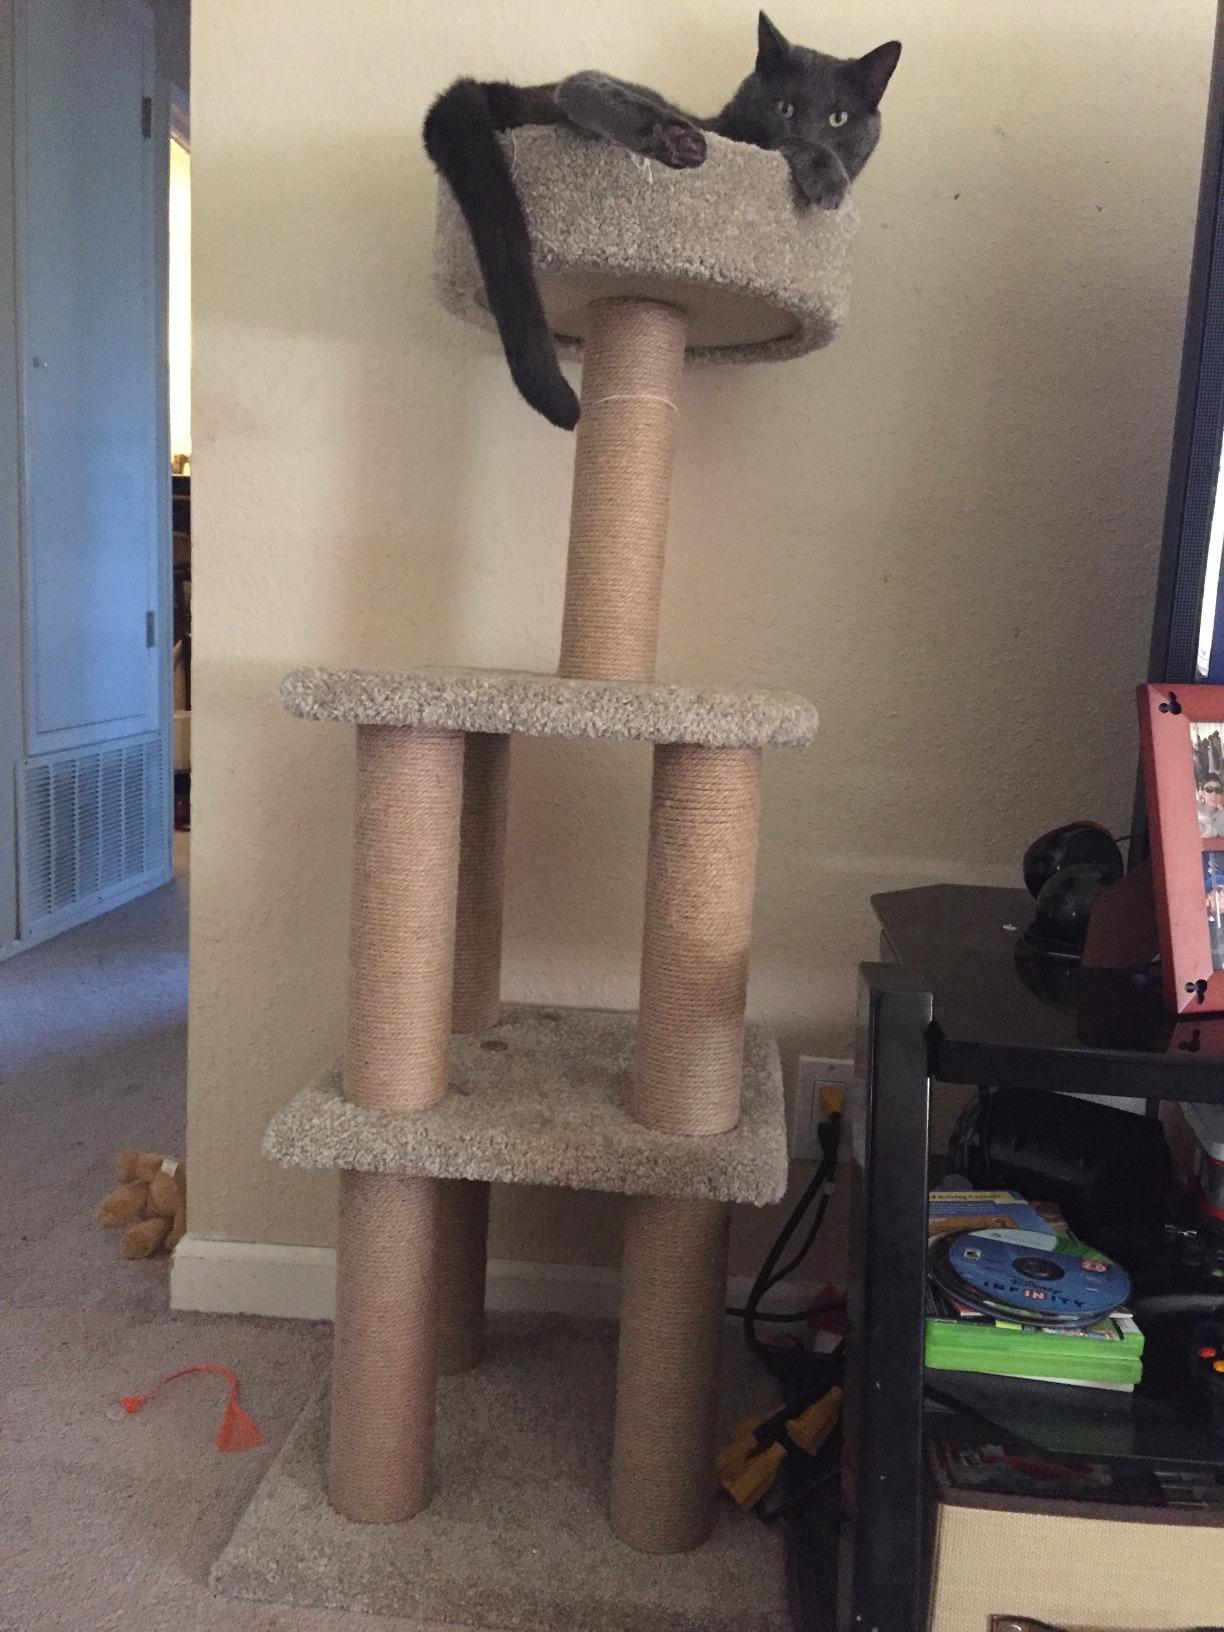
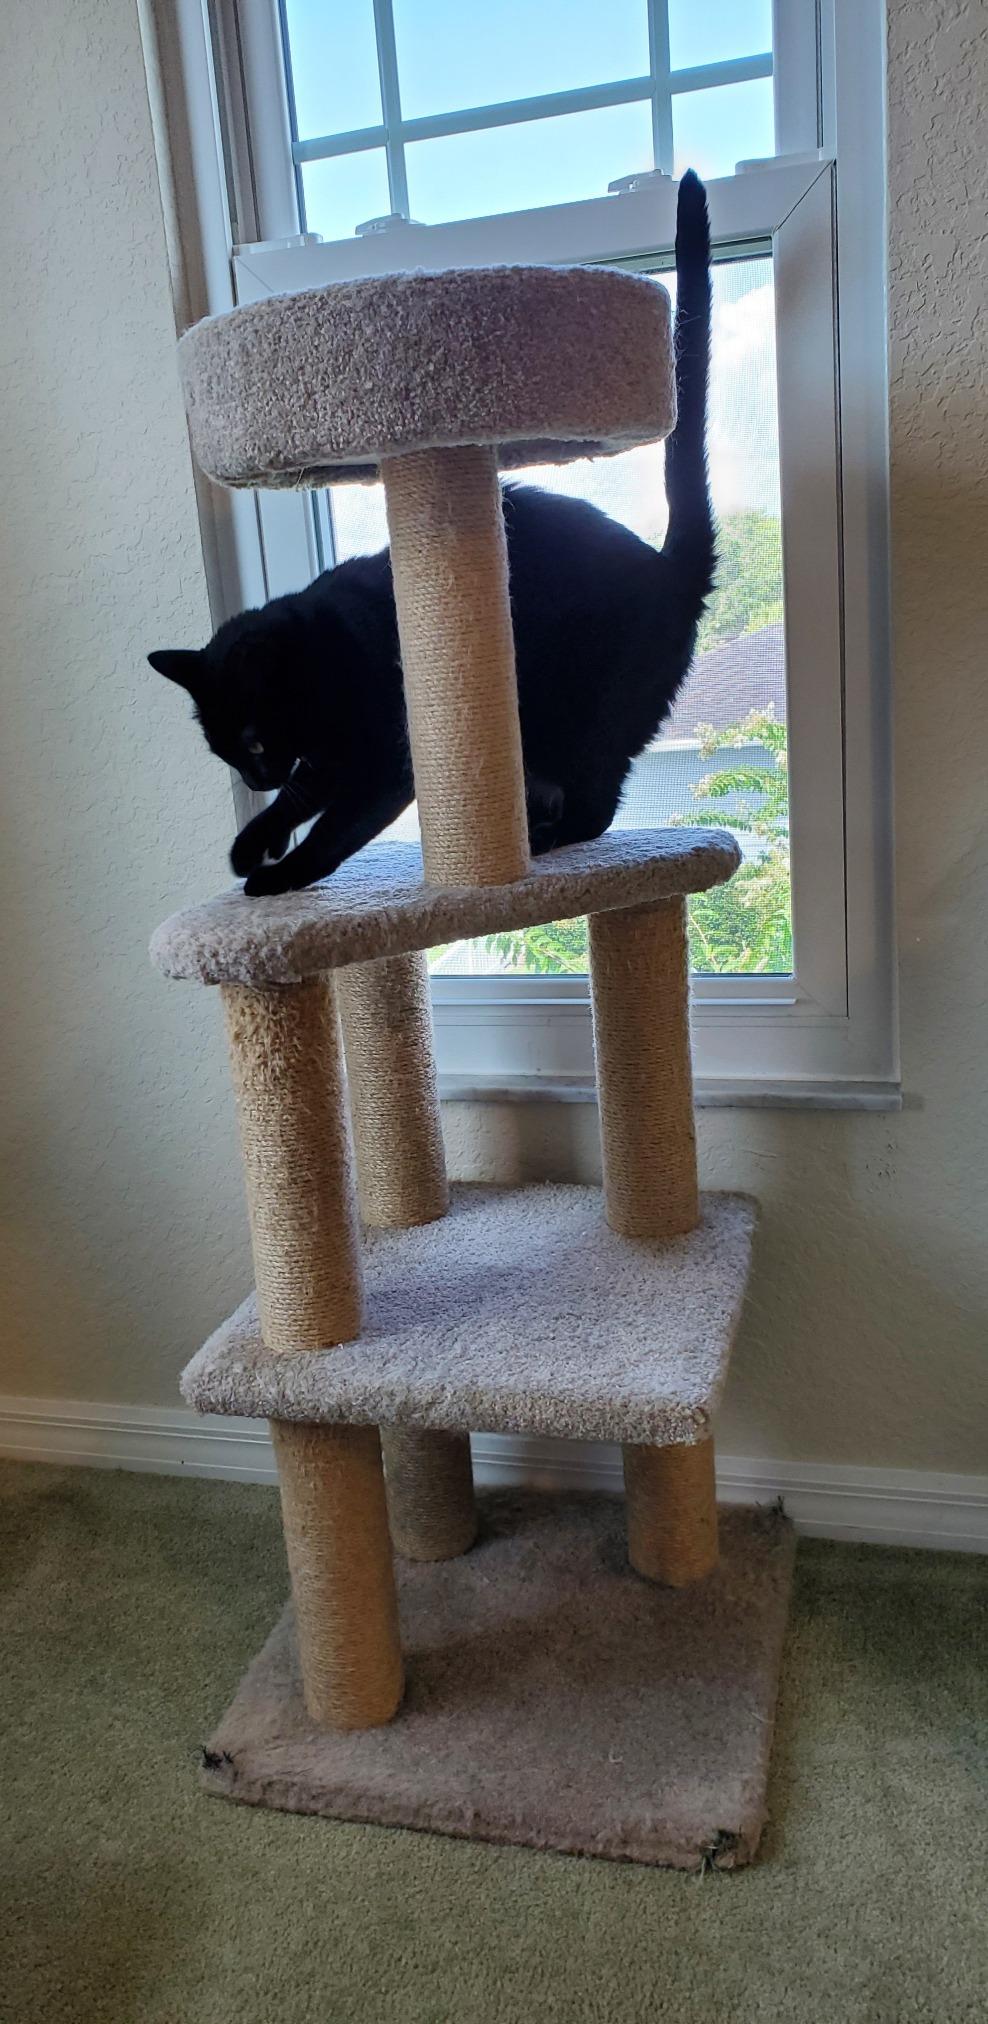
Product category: items_cat tree
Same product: yes